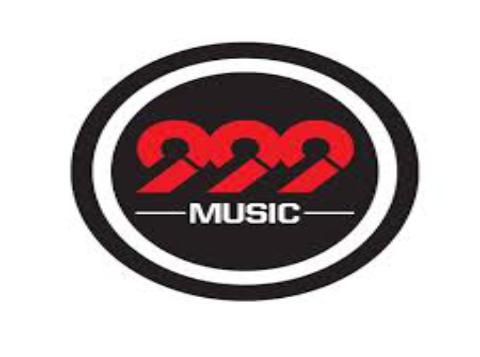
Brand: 999
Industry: Medical